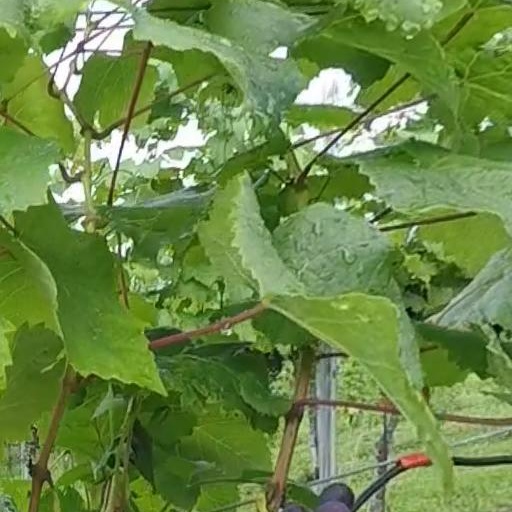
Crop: grape